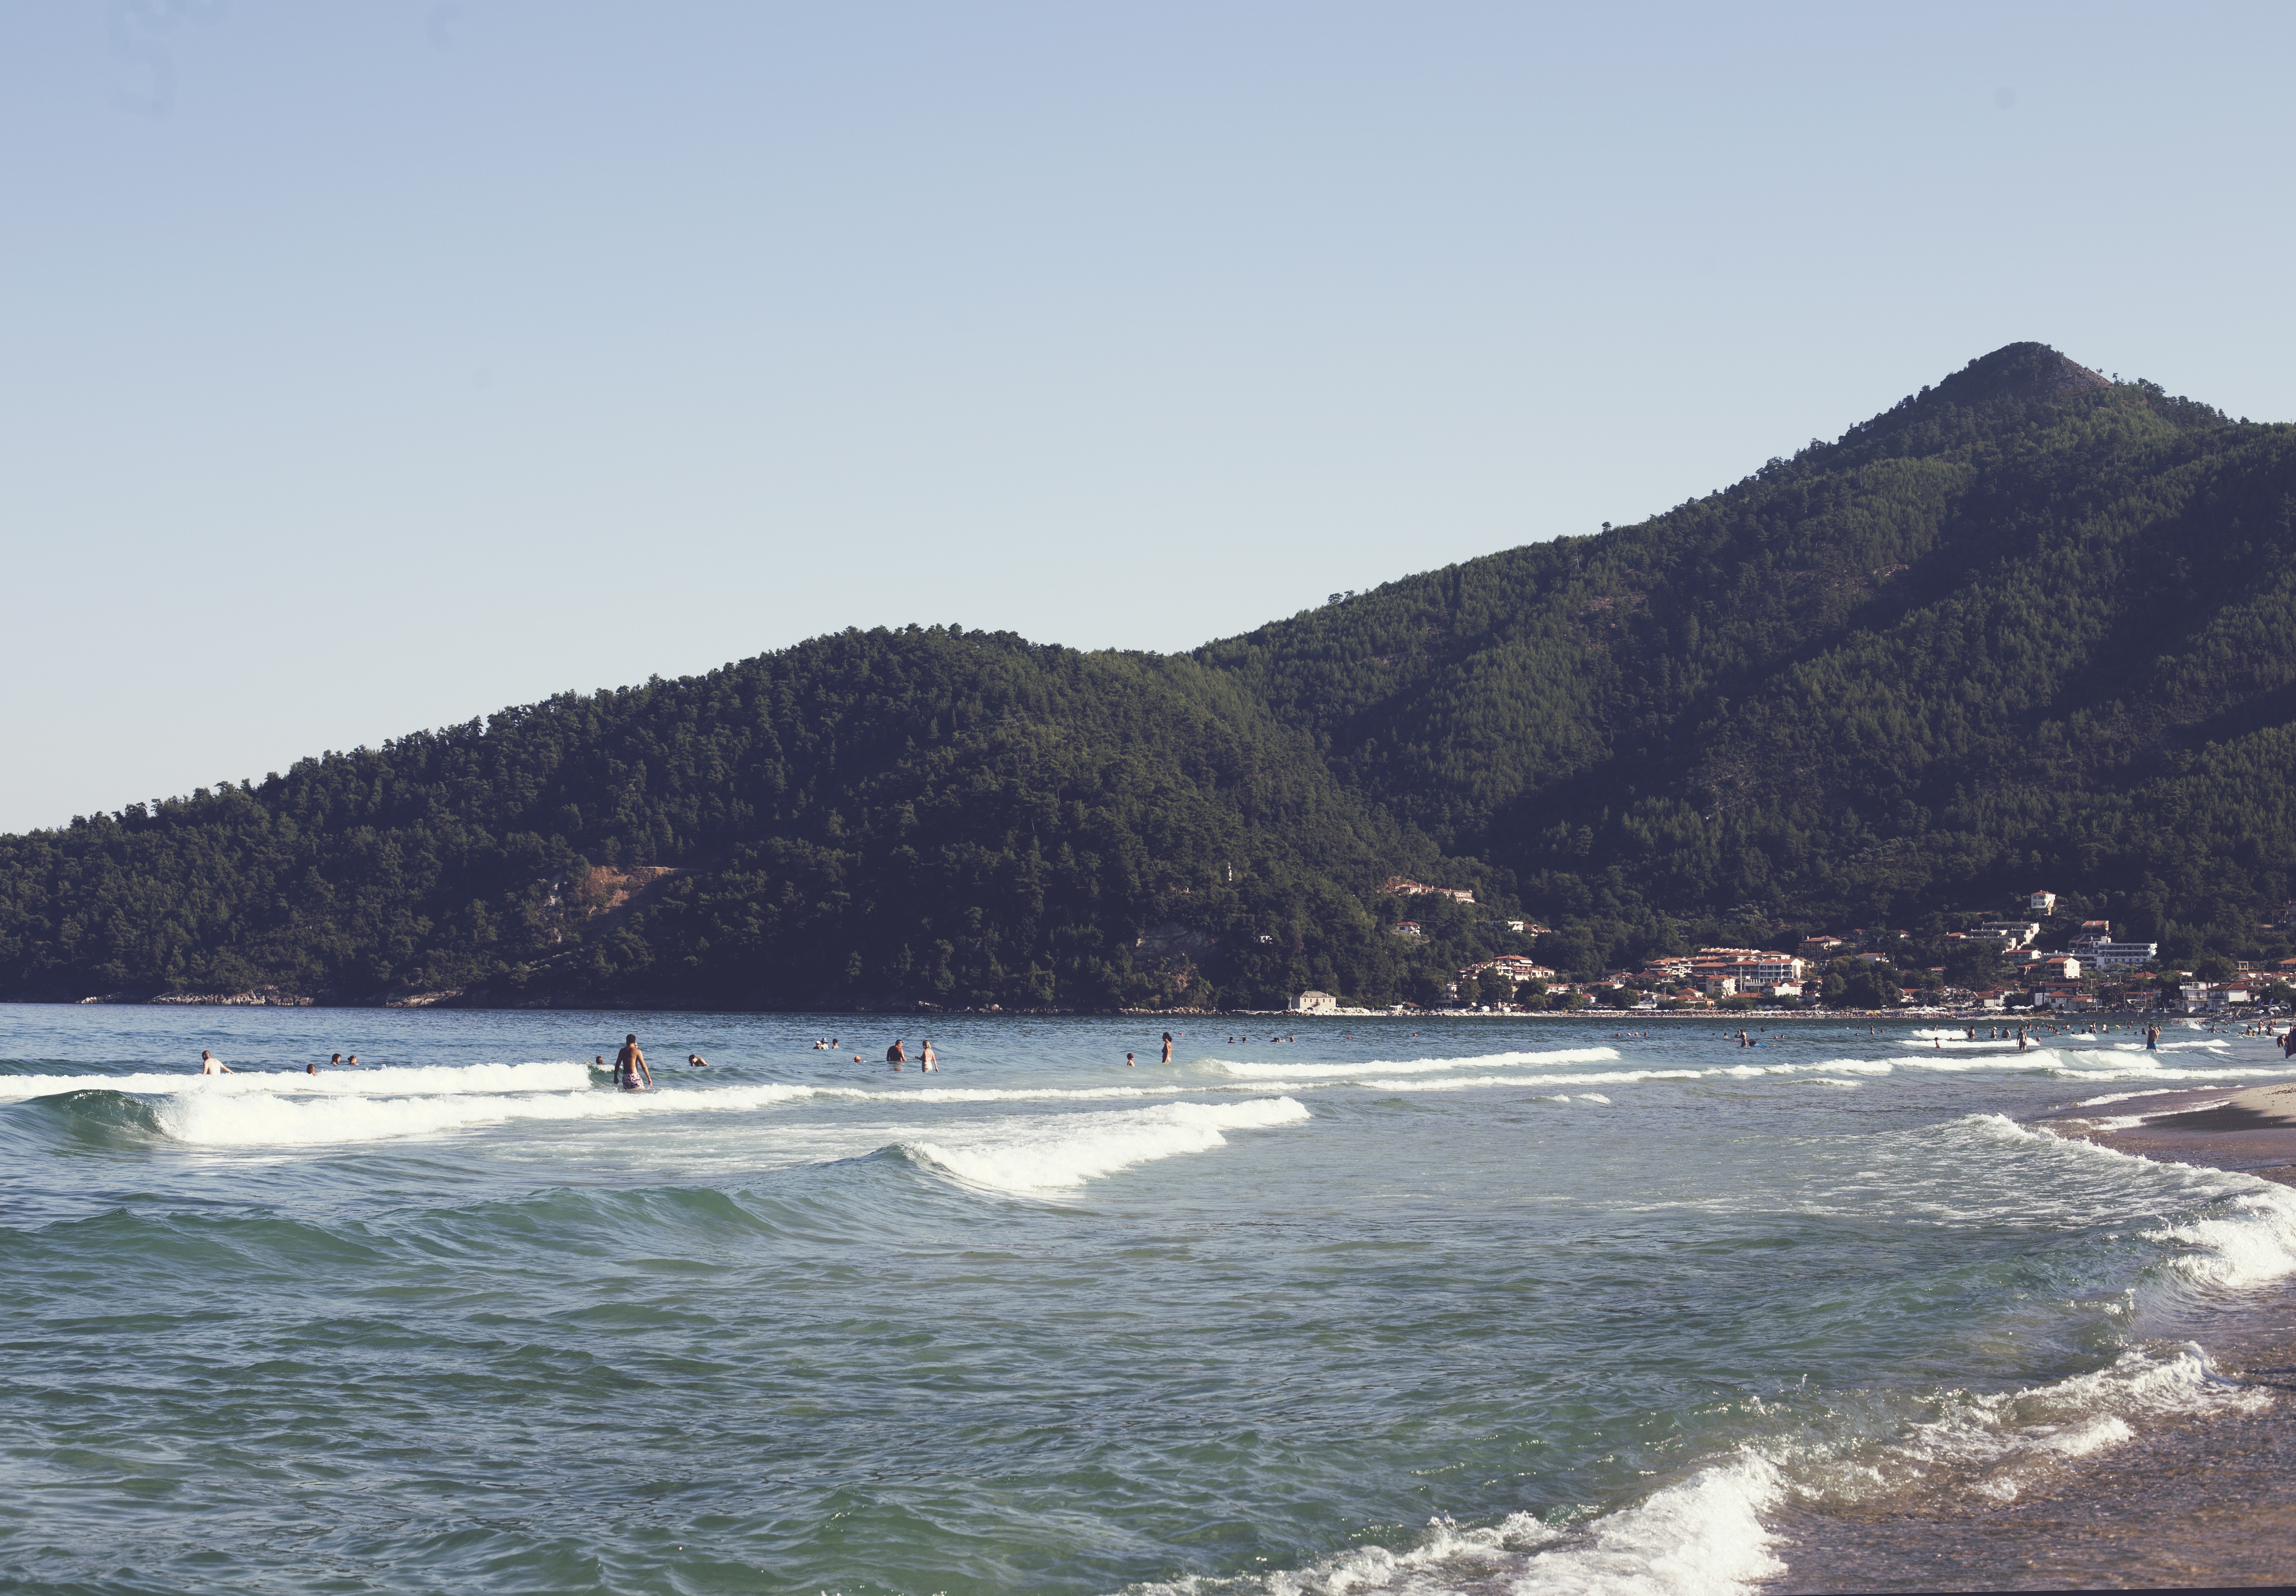
body of water, sea, beach, coast, wave, ocean, sky, water, water resources, wind wave, coastal and oceanic landforms, shore, promontory, headland, mountain, bay, tree, cloud, vacation, tourism, sound, inlet, cape, tide, hill, tropics, river